Dinwoody Formation

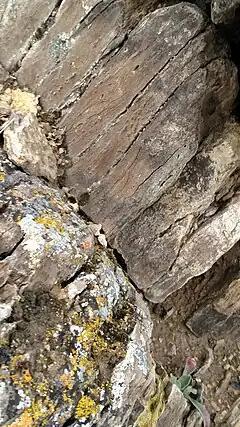

The Dinwoody Formation is a geologic formation in the western United States (Idaho, Montana, Utah, Wyoming). It preserves fossils dating back to the Triassic period (Induan stage).